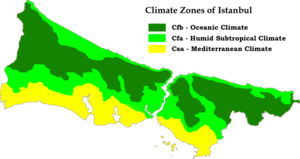
Climats d'Istanbul selon le système de classification de Köppen.